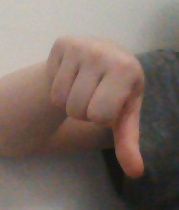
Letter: waw